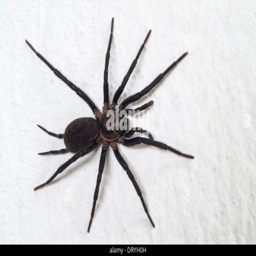
a closeup image of a spider on a white textured wall